Vicente Moreno

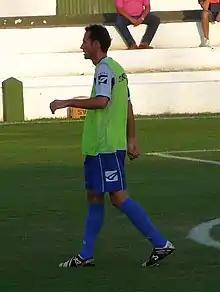
Moreno training with Xerez in 2009

Vicente Moreno Peris (born 26 October 1974) is a Spanish former professional footballer who played as a defensive midfielder, currently a manager.